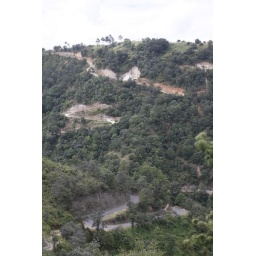
Very curvy roads through the mountains. Scary enough by themselves, scarier still when being passed by a chicken bus.